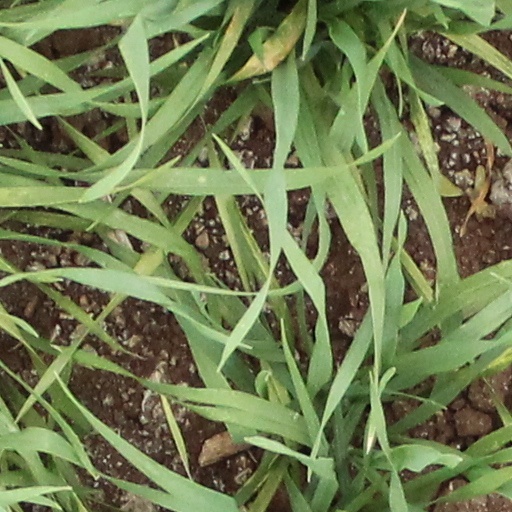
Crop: wheat